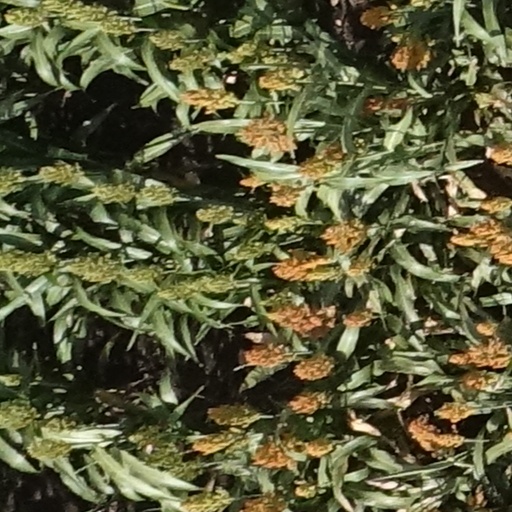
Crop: sorghum